Maldivian (airline)

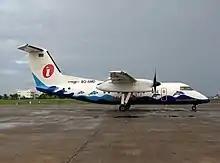
Former Livery used by the airline (as Island Aviation).

The first livery used by the airline (Island Aviation) featured a wave pattern along the bottom of the fuselage along with two dolphins and two tuna fish. The logo was placed in the center of the tail. Along with the re-branding of Maldivian, a new livery was introduced. The new livery saw the removal of the wave pattern to a plain white fuselage, and the addition of a blue wave, with one dolphin jumping out of the water on the tail of the aircraft.